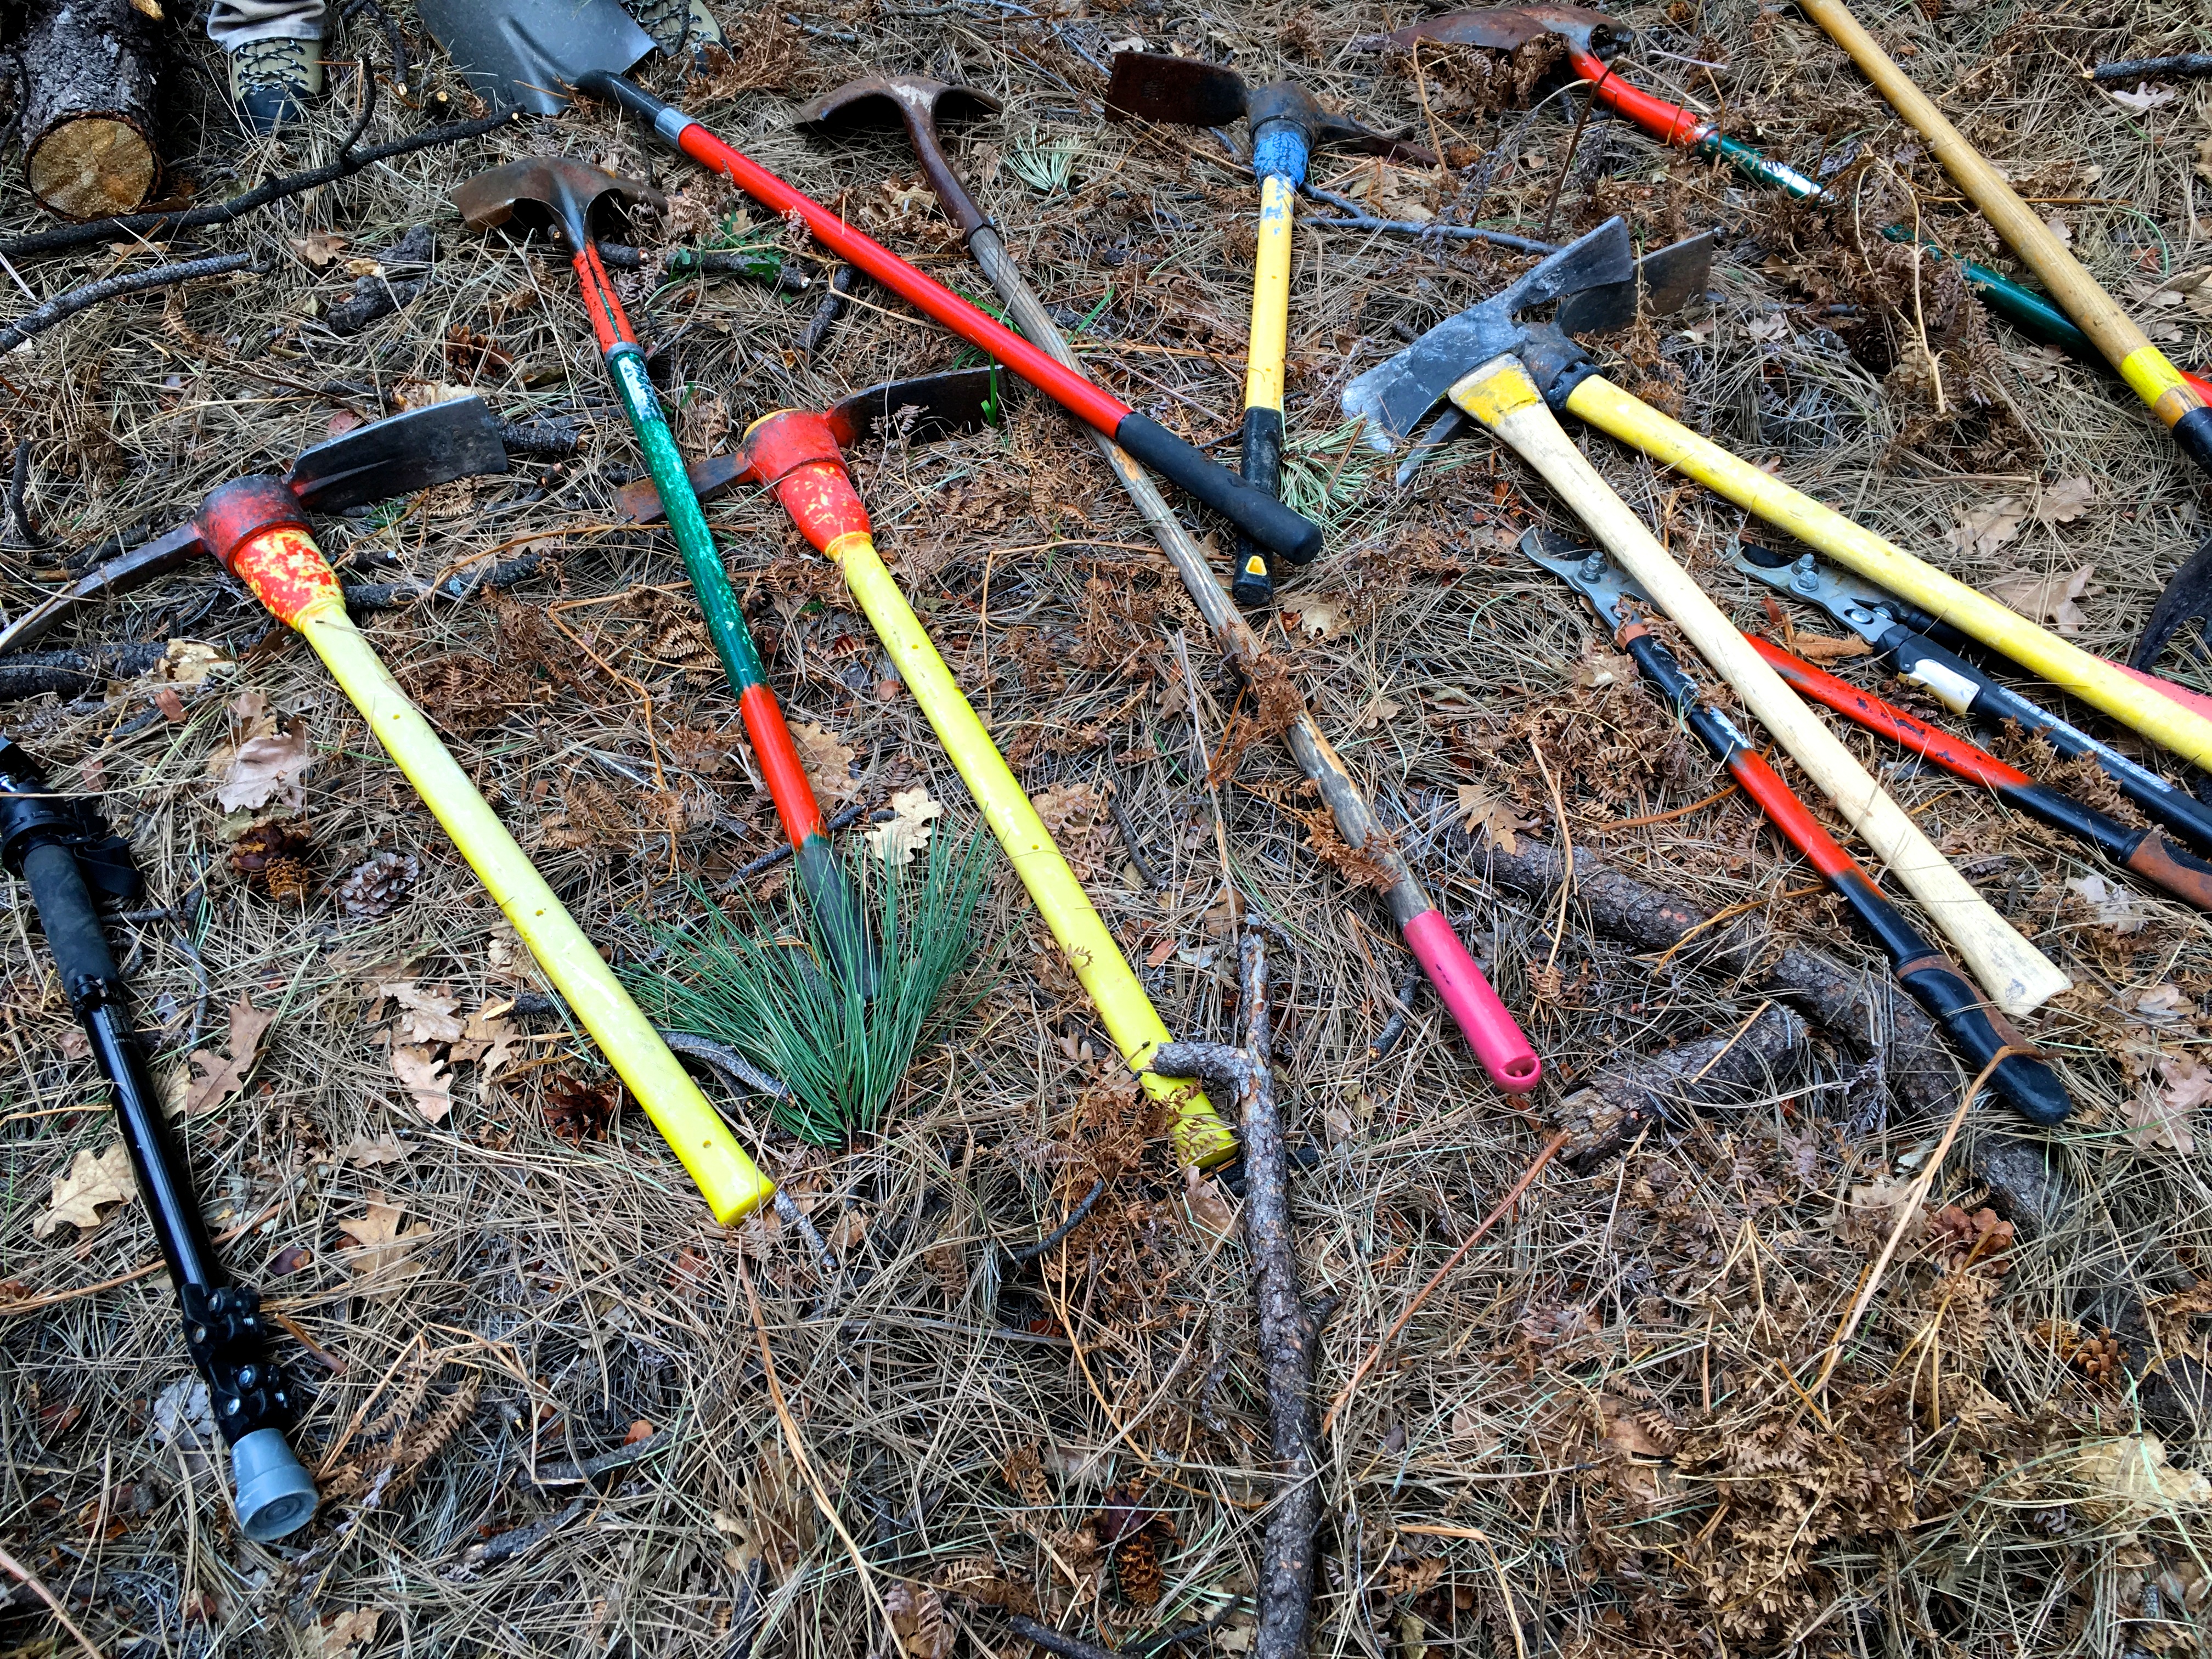
track, soil, 2016366, pstrails, electrical wiring